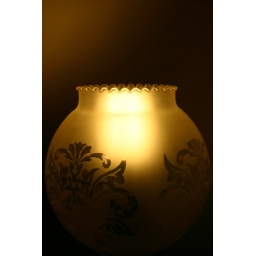
Bulb in a glass bowl